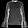
Label: Shirt